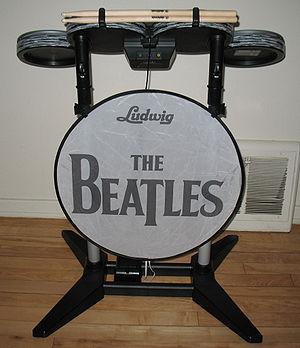
Le contrôleur batterie pour le jeu vidéo The Beatles: Rock Band
The Beatles: Rock Band est un jeu vidéo développé par Harmonix et édité par MTV Games. Il s'agit d'un jeu de rythme basé sur les Beatles, célèbre groupe musical anglais des années 1960. Publié sur PlayStation 3, Xbox 360 et Wii le 9 septembre 2009, il est le troisième opus de la série Rock Band.